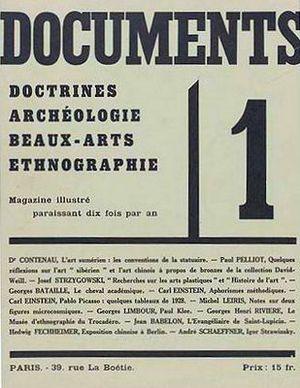
La revue française Documents n'eut qu'une existence éphémère entre avril 1929 et janvier 1931. Elle apparaît cependant rétrospectivement comme un bouillon de culture où s'exprimait alors une mouvance intellectuelle opposée à l'idéalisme et à l'esthétisme de l'époque, en rupture notamment avec le surréalisme. La revue était animée par Georges Henri Rivière, Georges Bataille, qui avait le titre de « secrétaire général », et Carl Einstein qui en était le directeur. « C'est Georges Bataille qui a proposé le titre de la revue. »